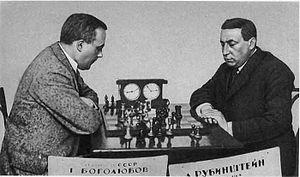
Akiba Rubinstein est un joueur d'échecs polonais. Trois fois champion de Russie, il était un maître réputé au début du XXᵉ siècle. En 1950, la FIDE lui décerna le titre de grand maître international des échecs alors qu'il avait arrêté sa carrière de joueur depuis 1932.
Le tournoi international d'échecs de Moscou 1925 a été organisé par Nikolaï Krylenko à Moscou du 10 novembre au 8 décembre 1925. Il fut remporté par Efim Bogoljubov devant les champions du monde José Raúl Capablanca et Emanuel Lasker.